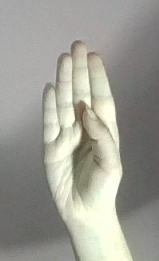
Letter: kaaf